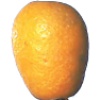
Label: Kumquats 1